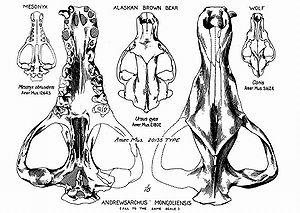
Mesonyx est un genre éteint de mammifères de la famille des Mesonychidae. Mesonyx avait une apparence rappelant celle des loups actuels, bien qu'ils ne soient absolument pas apparentés. Il vivait à l'Éocène moyen, soit il y a environ entre 47,8 et 41,2 millions d'années. Il pourrait s'agir de l'ancêtre des cétacés comme le dauphin. Petit à petit, sur plusieurs millions d'années, celui-ci a développé des nageoires et son museau s'est alongé.